Christos Stasinopoulos

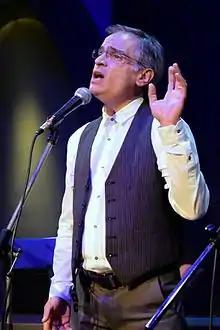
Christos Stasinopoulos on concert in Athens, March 31, 2017

Christos Stasinopoulos (or Stassinopoulos; Greek: Χρήστος Στασινόπουλος) is a Greek tenor and actor from Athens.